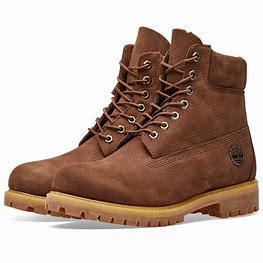
Brand: Timberland
Model: 6 Inch Nubuck